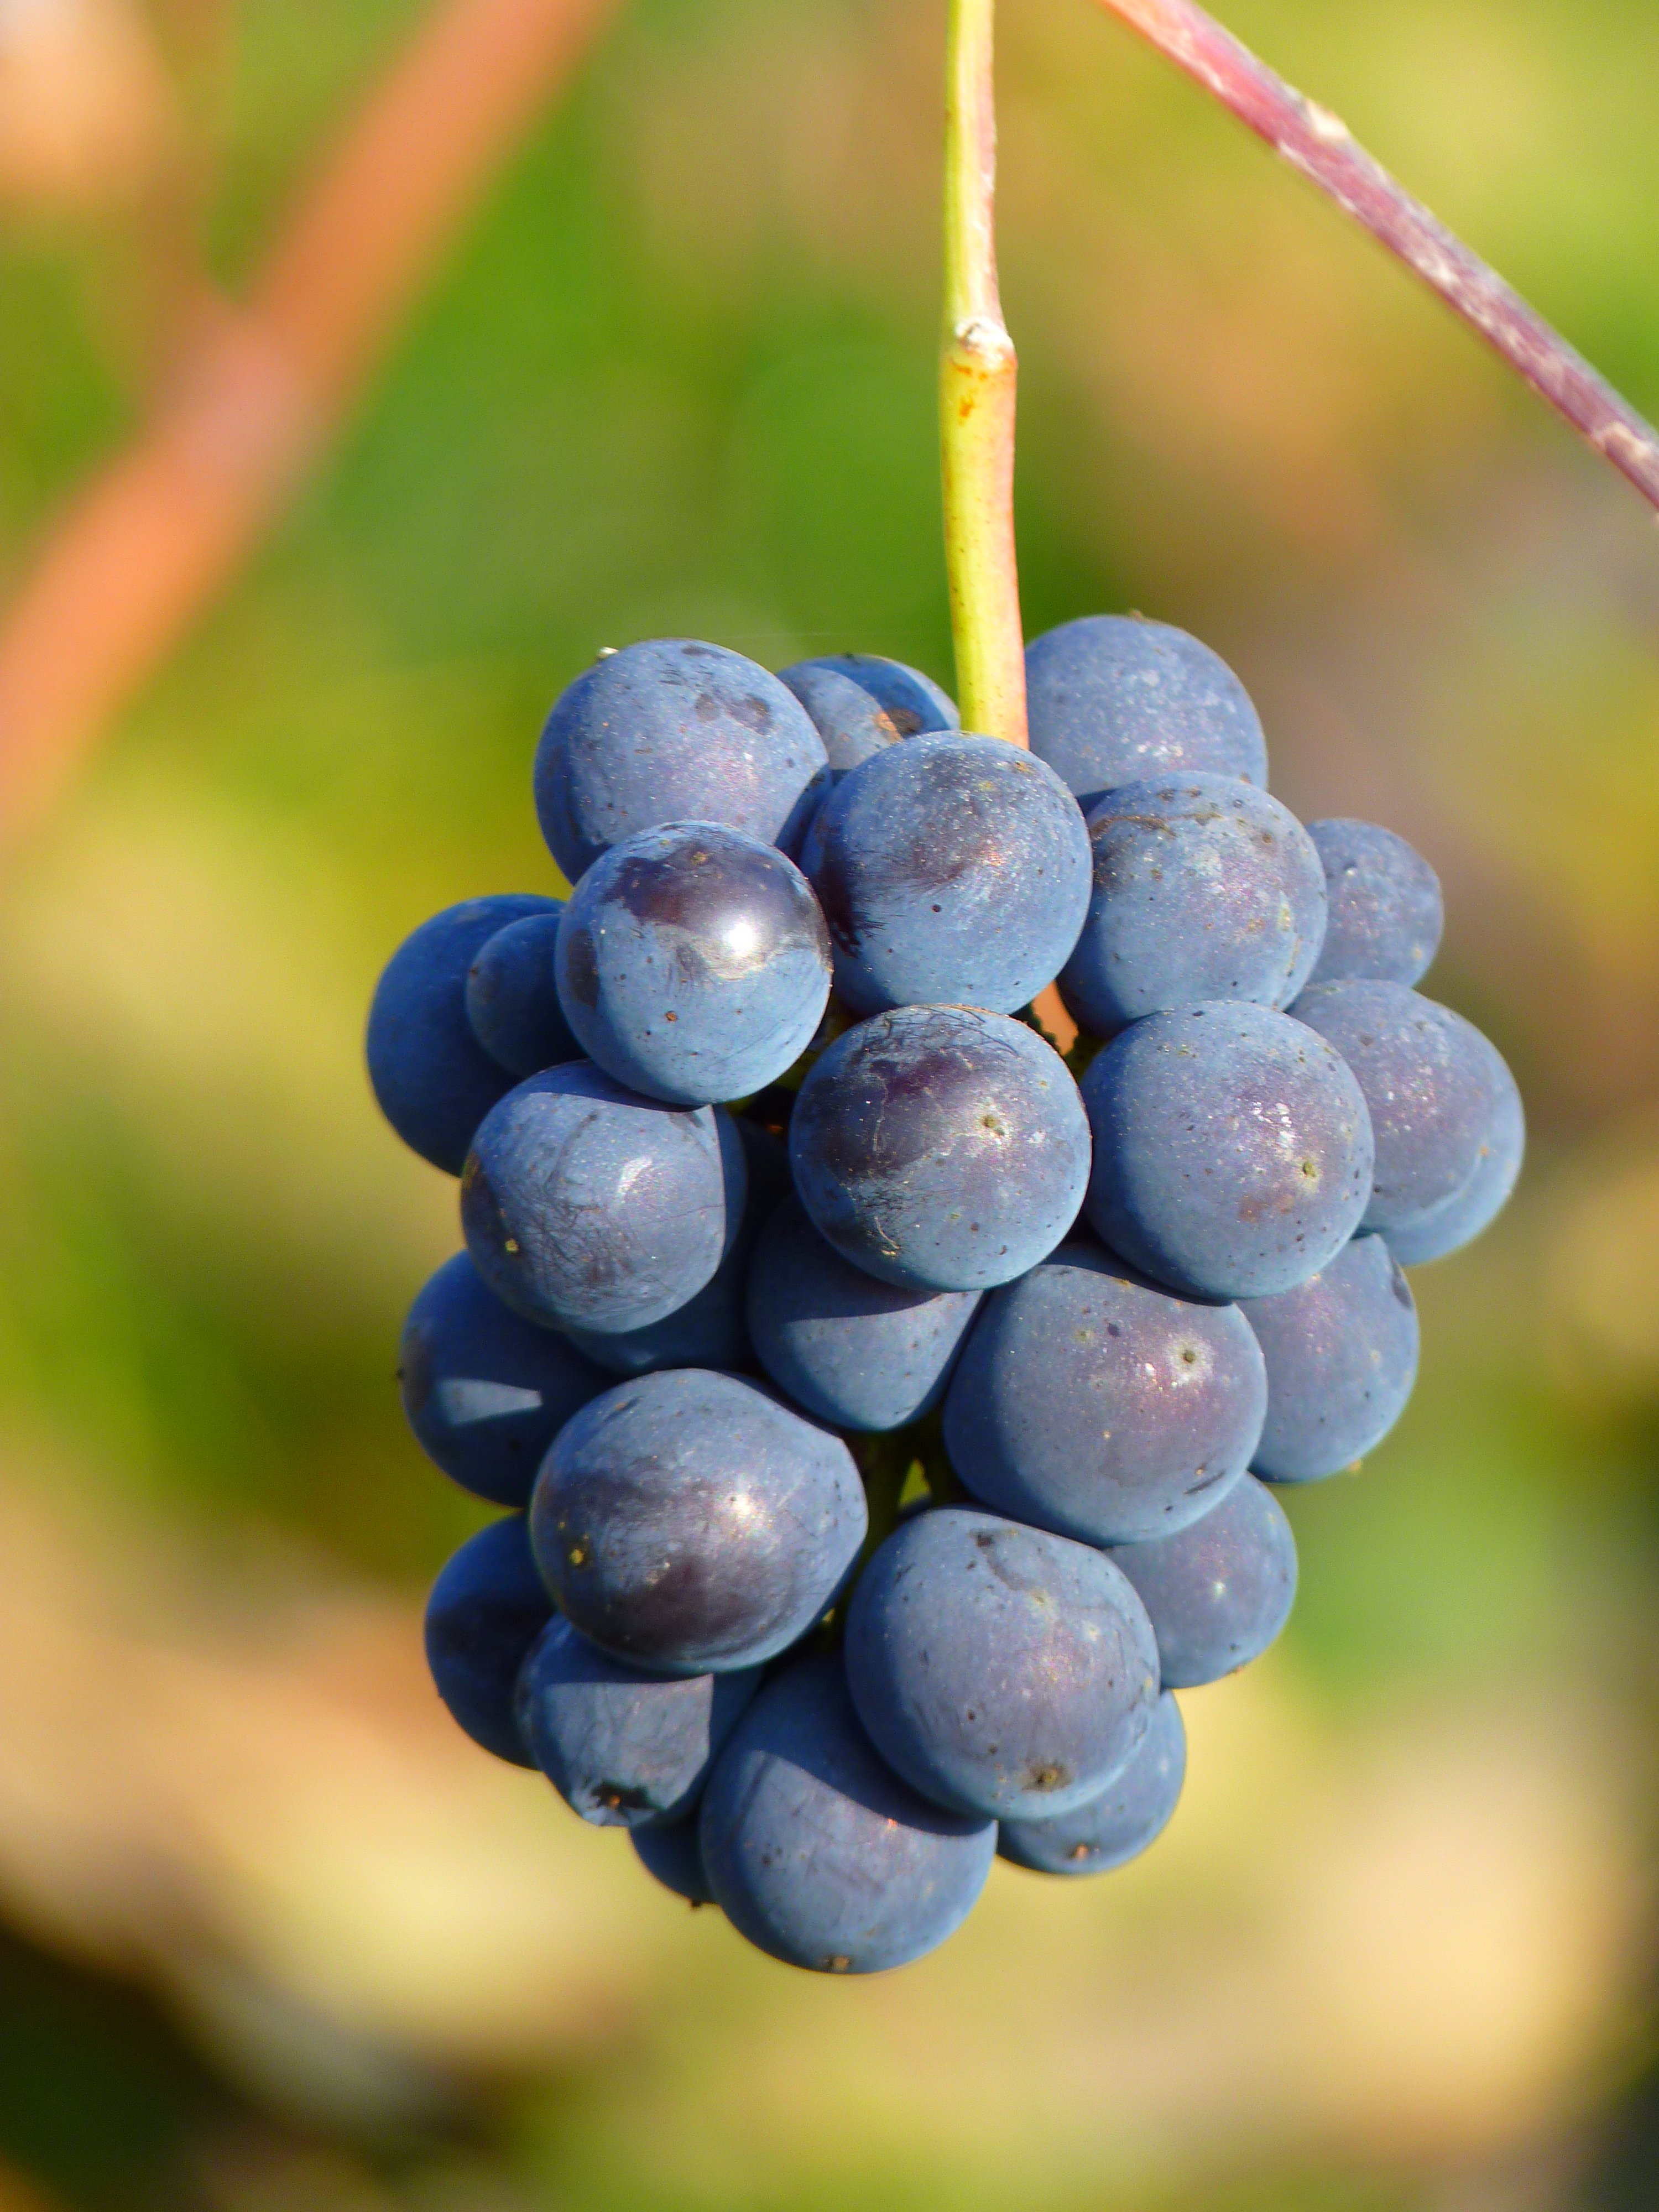
branch, plant, grape, vine, wine, fruit, berry, food, produce, blue, cultivation, shrub, grapes, flowering plant, vitis, bilberry, damson, land plant, grapevine family